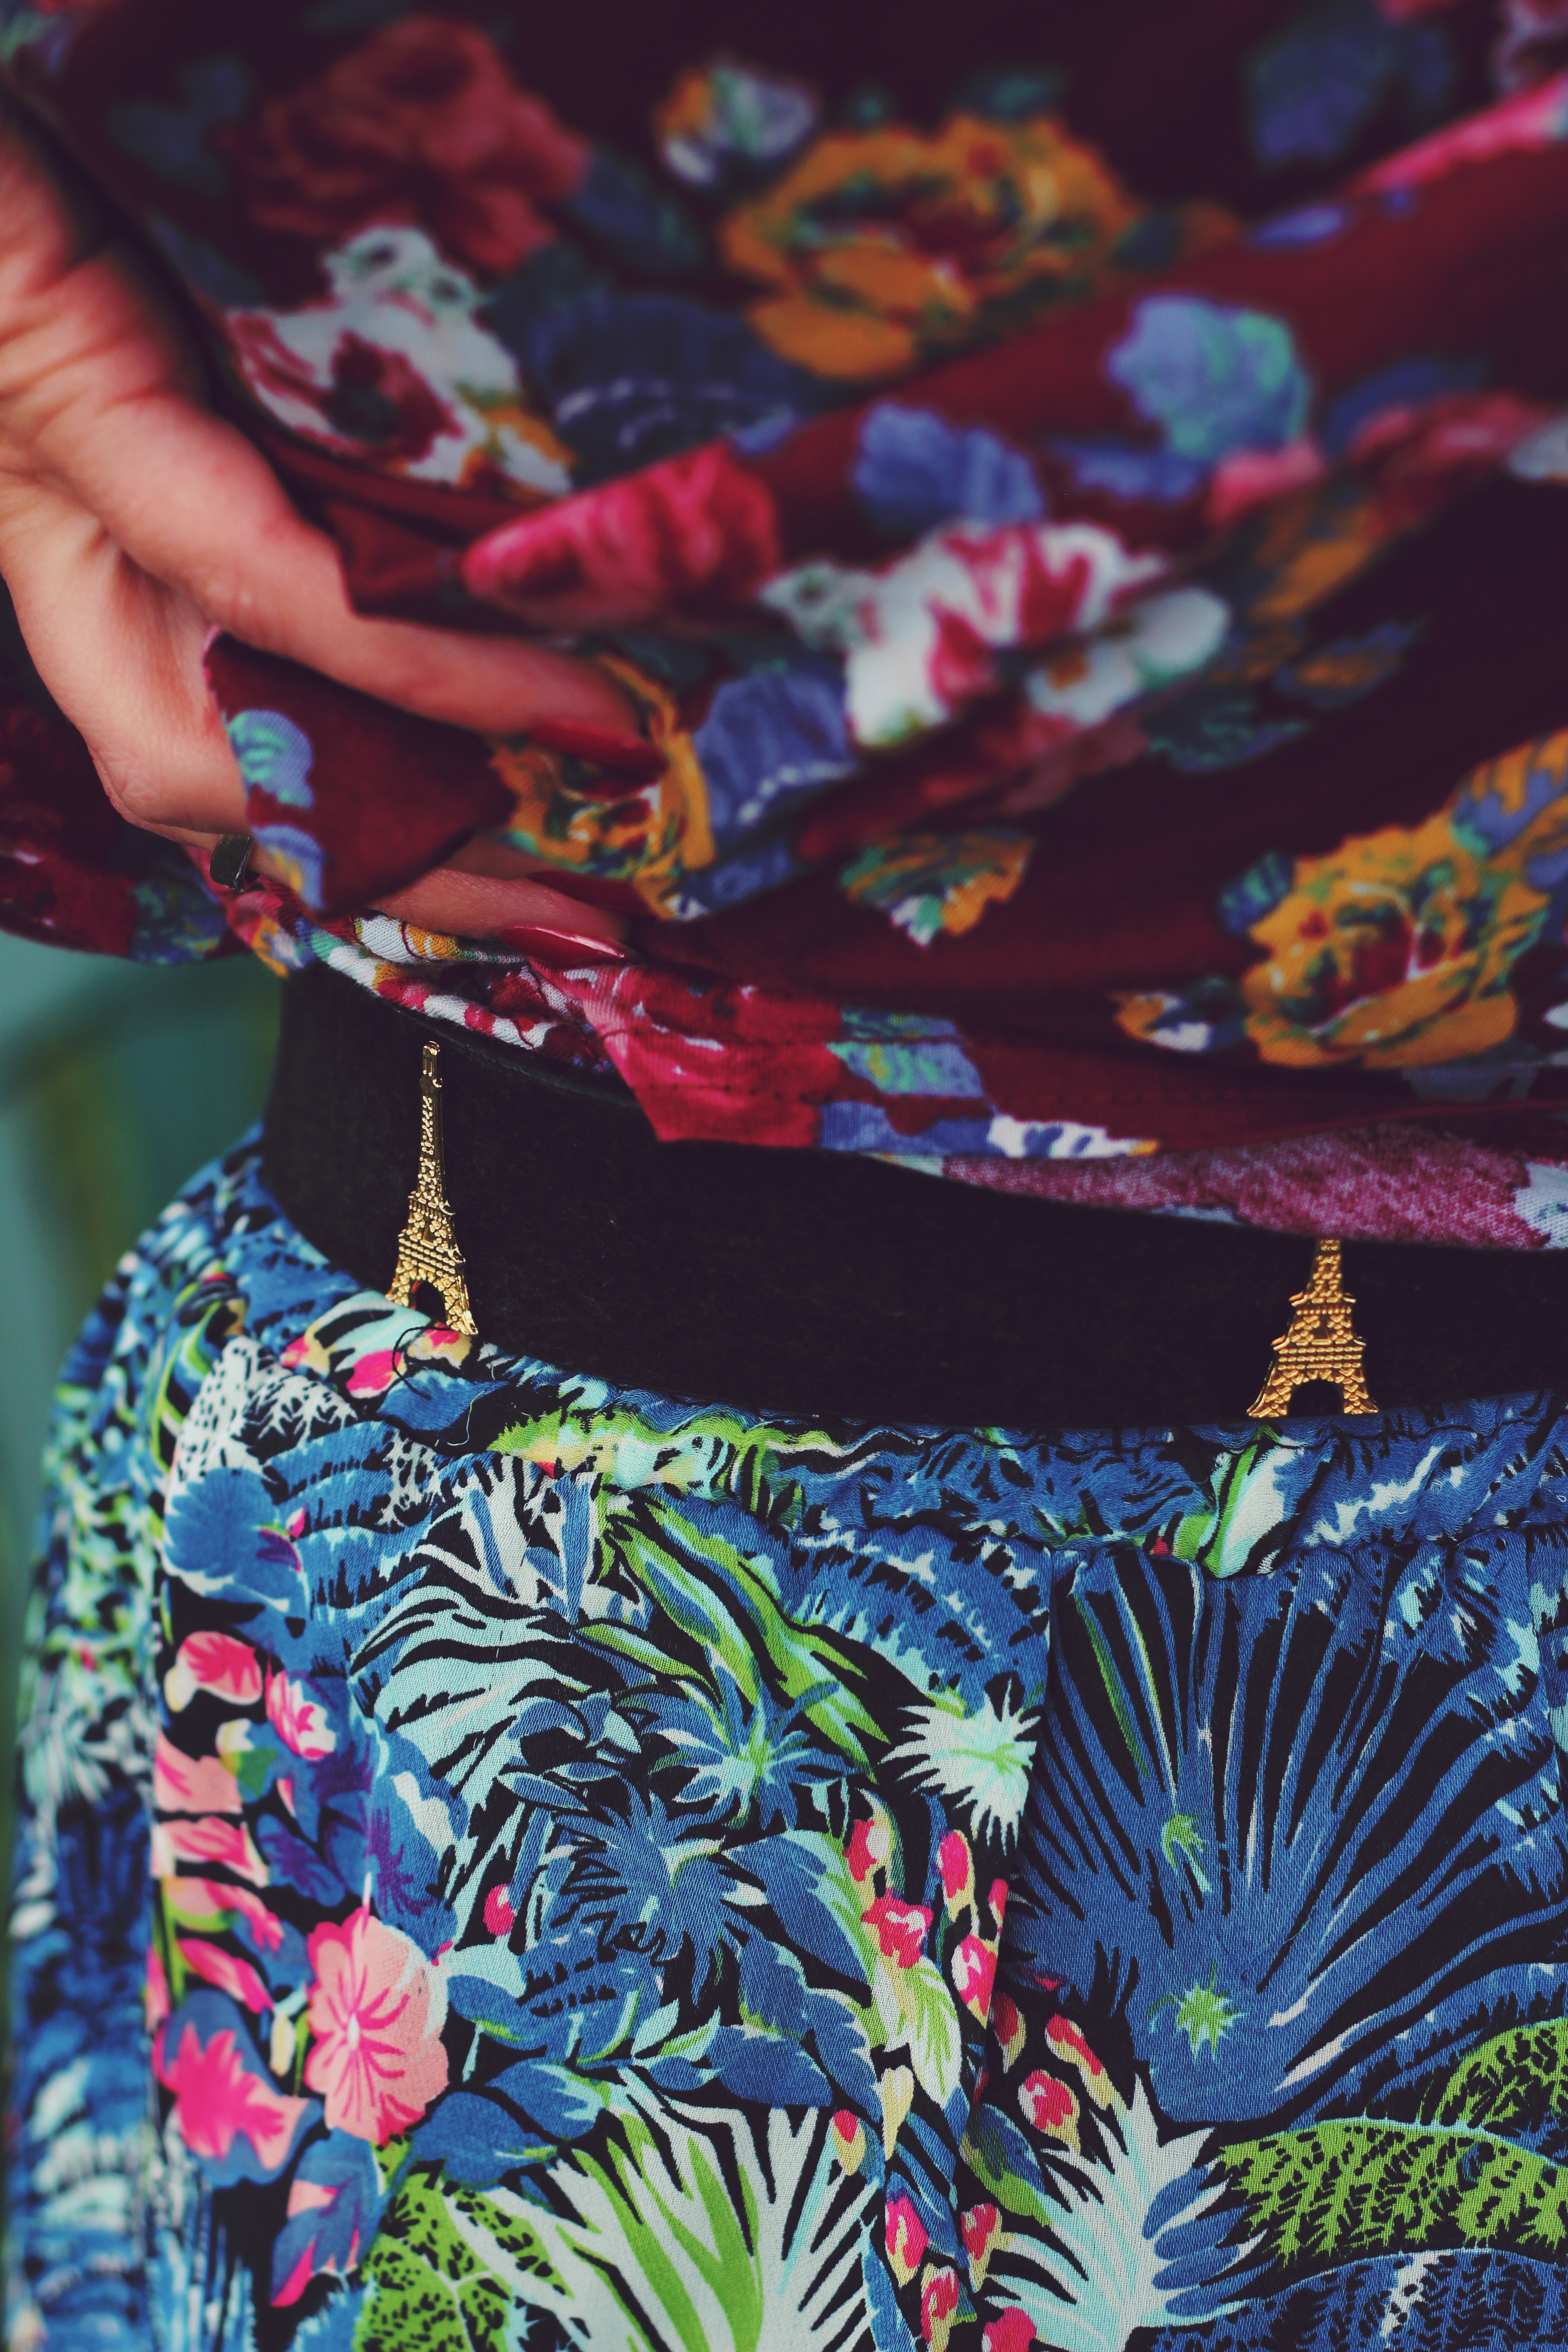
flower, pattern, color, blue, clothing, fabric, belt, textile, art, eiffel, style, skirt, outfit